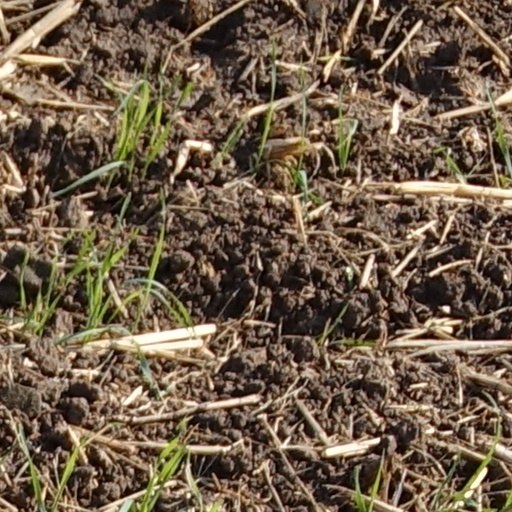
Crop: wheat